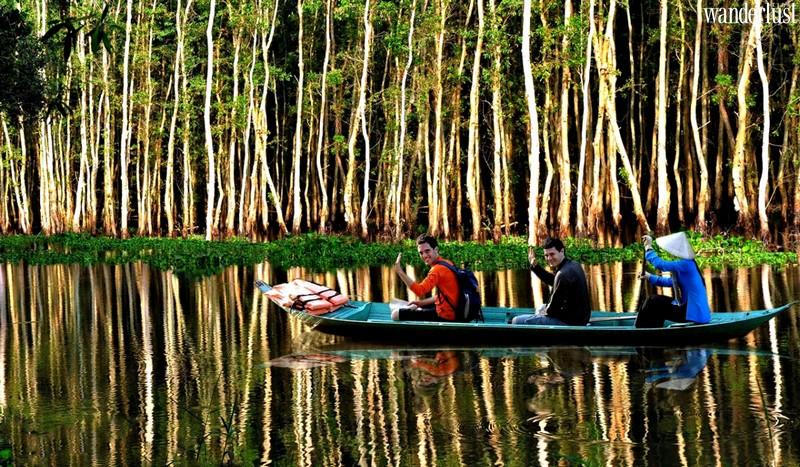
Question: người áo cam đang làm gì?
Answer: đang vãy tay chào